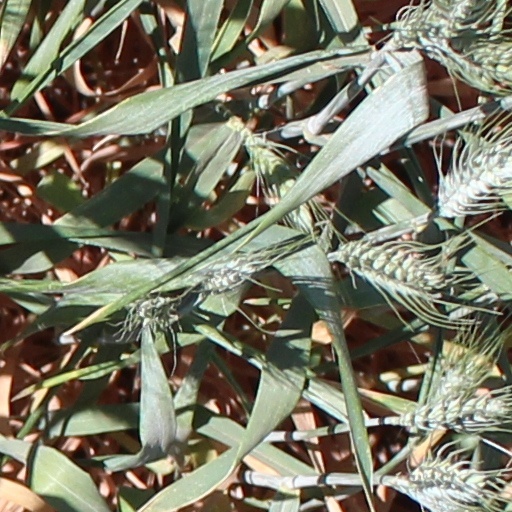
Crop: wheat